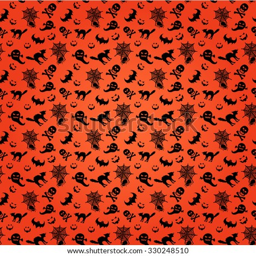
a halloween seamless pattern in black and orange background .